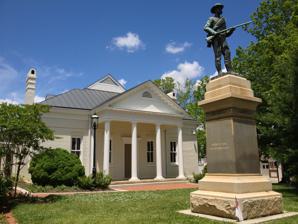
Building: Mecklenburg County Courthouse (Virginia)
Country: United States of America
Year built: 1842
United States historic place Mecklenburg County Courthouse U.S. National Register of Historic Places U.S. Historic district Contributing property Virginia Landmarks Register Show map of Virginia Show map of the United States Location SW corner of jct. of U.S. 58 and VA 92, Boydton, Virginia Coordinates 36°40′0″N 78°23′20″W / 36.66667°N 78.38889°W / 36.66667; -78.38889 Area 2 acres (0.81 ha) Built 1838 ( 1838 ) -1842 Architect Howard, William A. Architectural style Early Republic, Roman Revival NRHP reference No. 75002025 VLR No. 173-0006 Significant dates Added to NRHP July 17, 1975 Designated VLR June 17, 1975 Mecklenburg County Courthouse is a historic courthouse building located at Boydton , Mecklenburg County, Virginia . It was built in 1838–1842, and is a large two-story, Roman Revival brick temple-form structure.  It is five-bays wide and five-bays deep and features a hexastyle Ionic order portico .  The building has a two-story rear ell. It was listed on the National Register of Historic Places in 1975. It is located in the Boydton Historic District . References